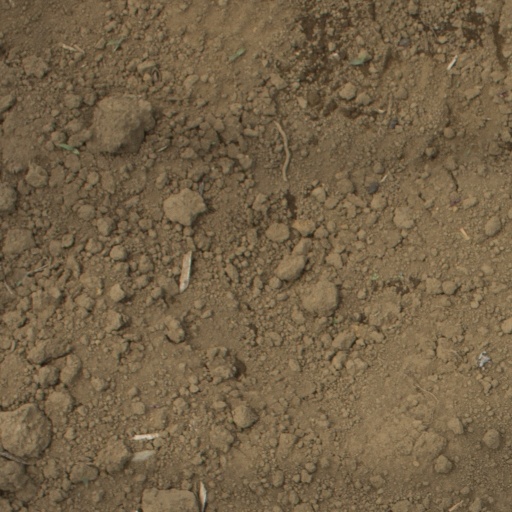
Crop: Jerusalem artichoke